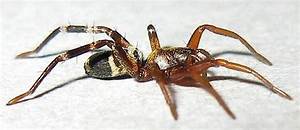
Label: spider